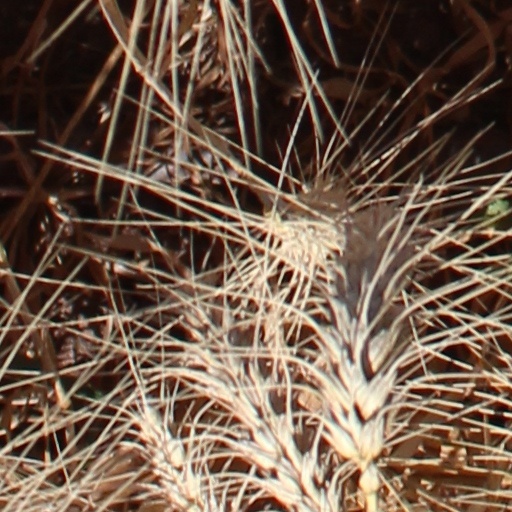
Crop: wheat